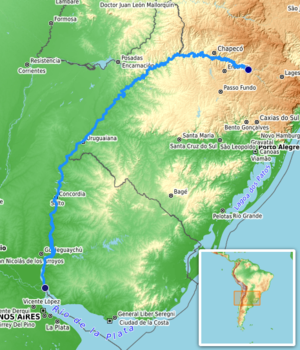
carte réalisée sur umap.openstreetmap http://u.osmfr.org/m/370608/ This map was created from OpenStreetMap project data, collected by the community. This map may be incomplete, and may contain errors. Don't rely solely on it for navigation.
Le fleuve Uruguay est un fleuve d'Amérique du Sud.